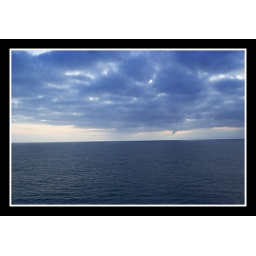
clouds over water